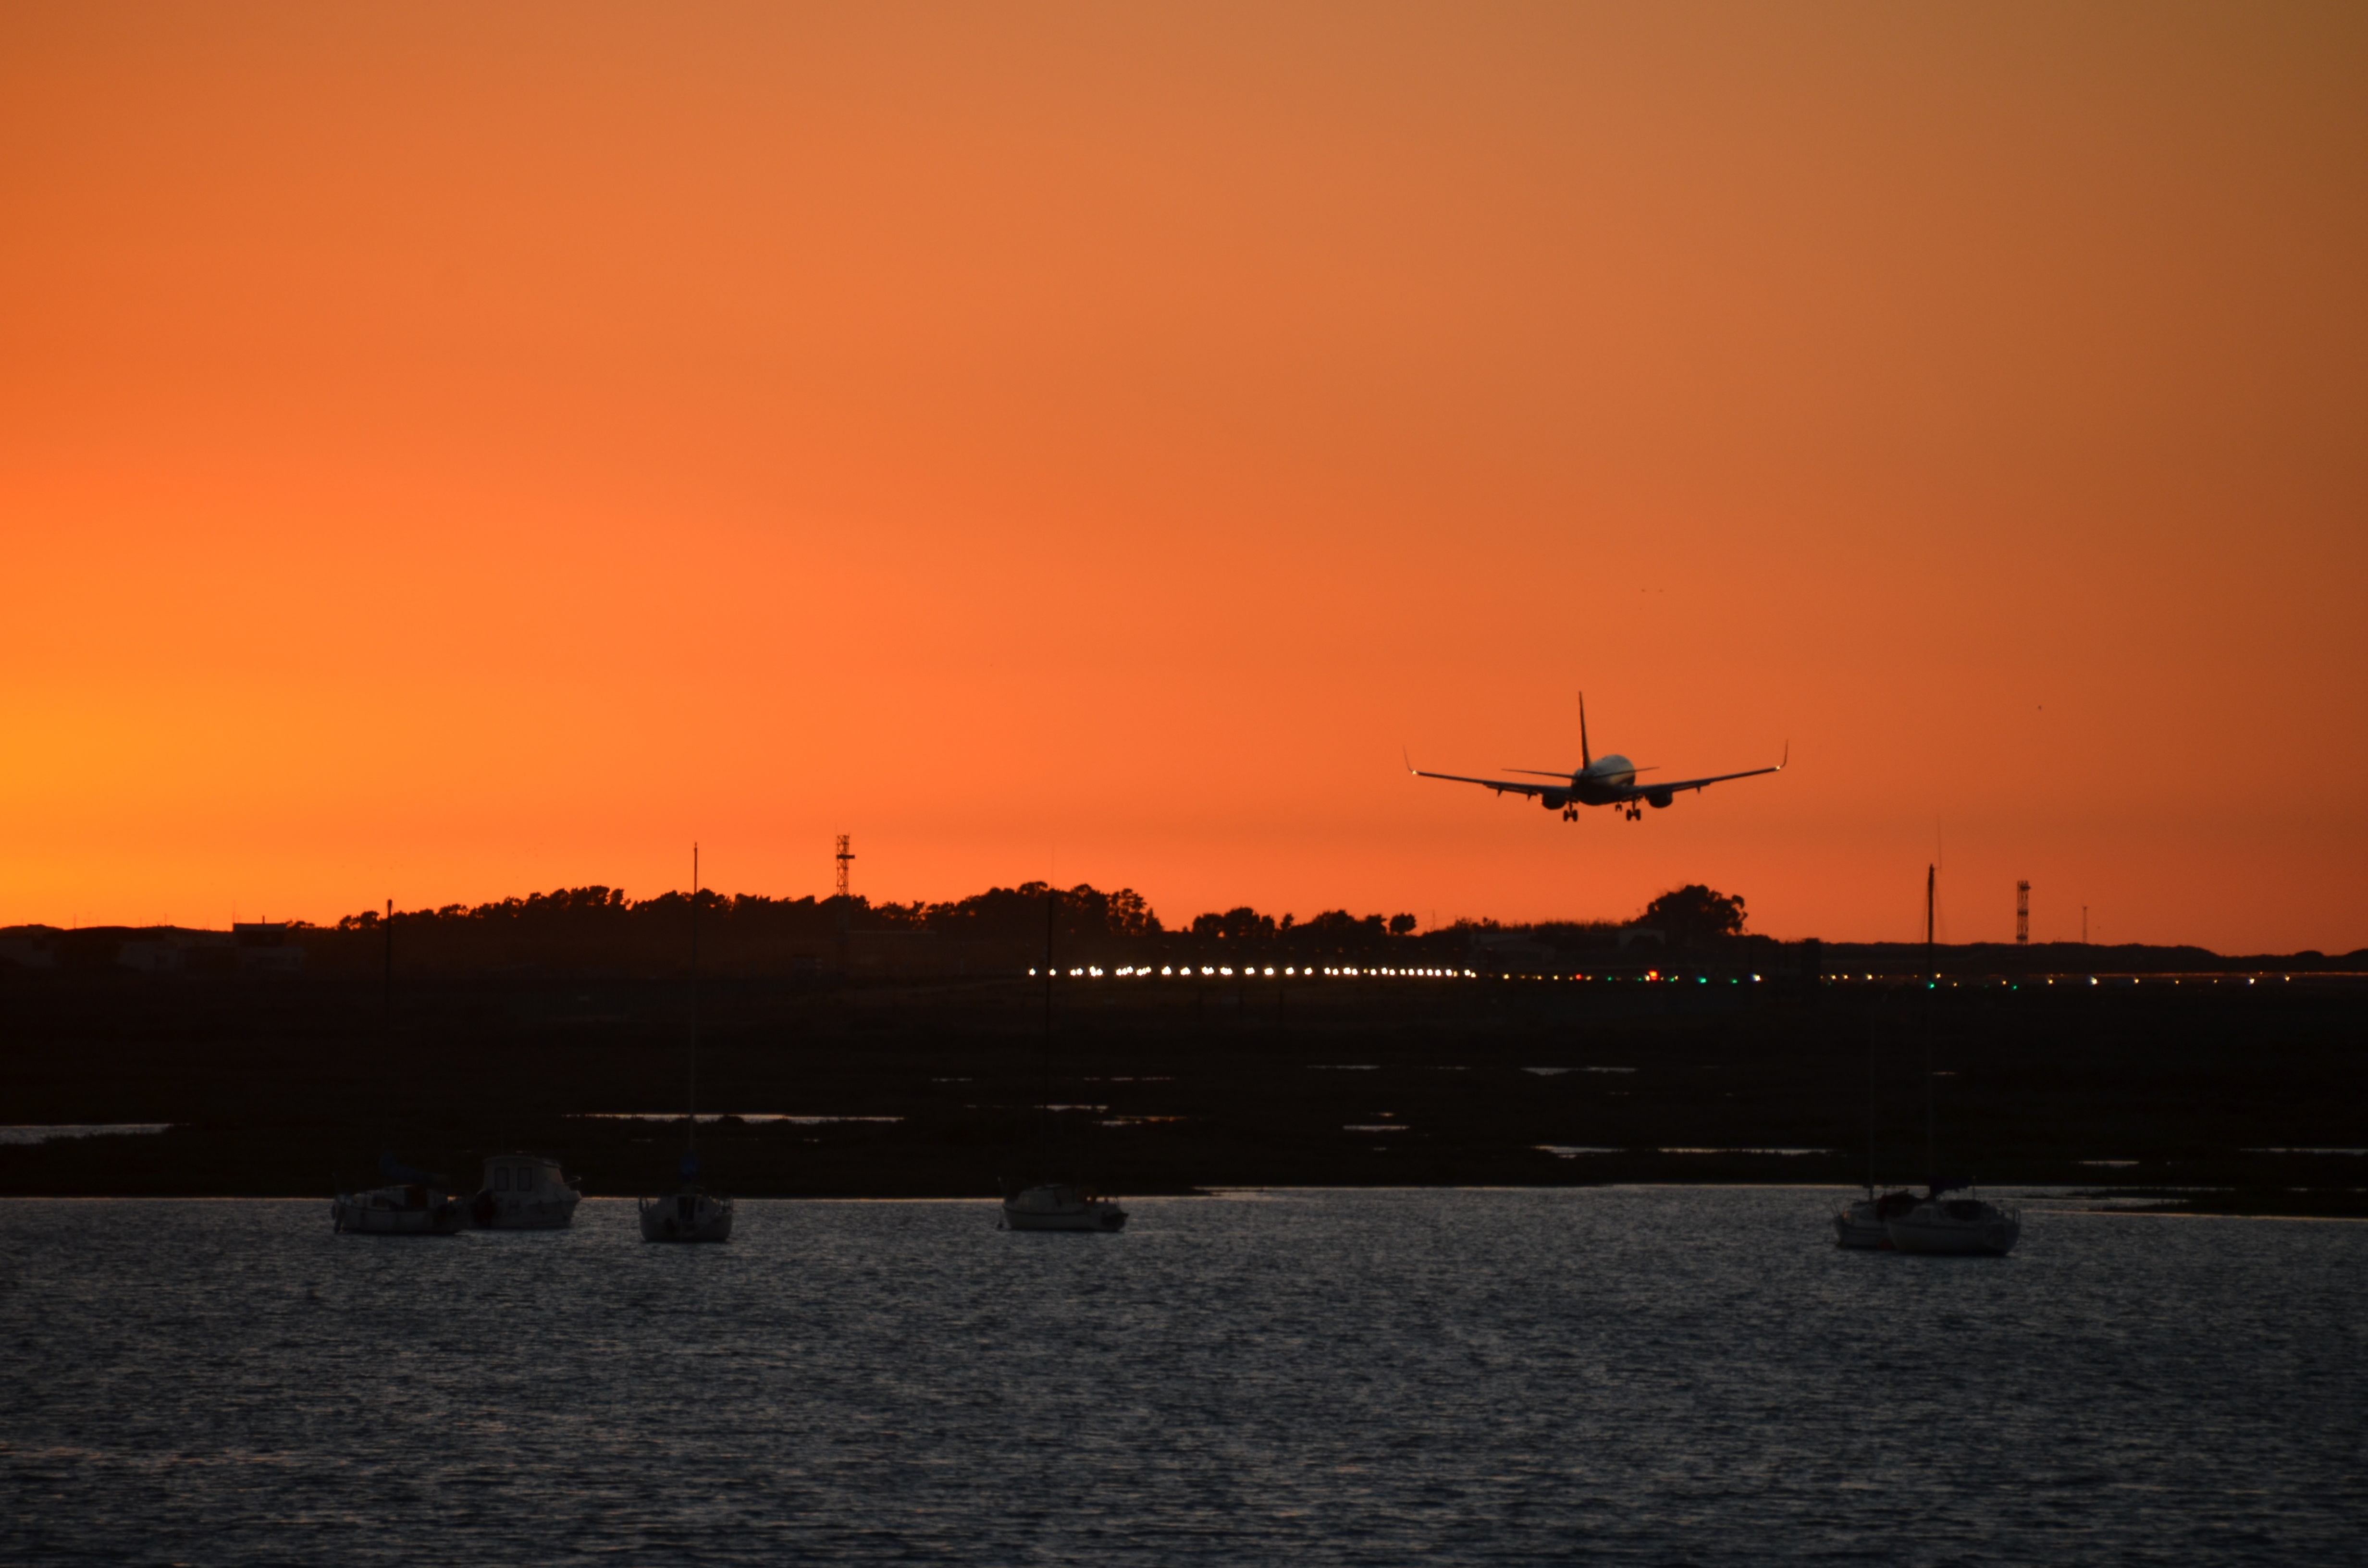
sea, coast, horizon, sun, sunrise, sunset, night, morning, dawn, land, fly, airport, aircraft, dusk, evening, reflection, vehicle, landing, afterglow